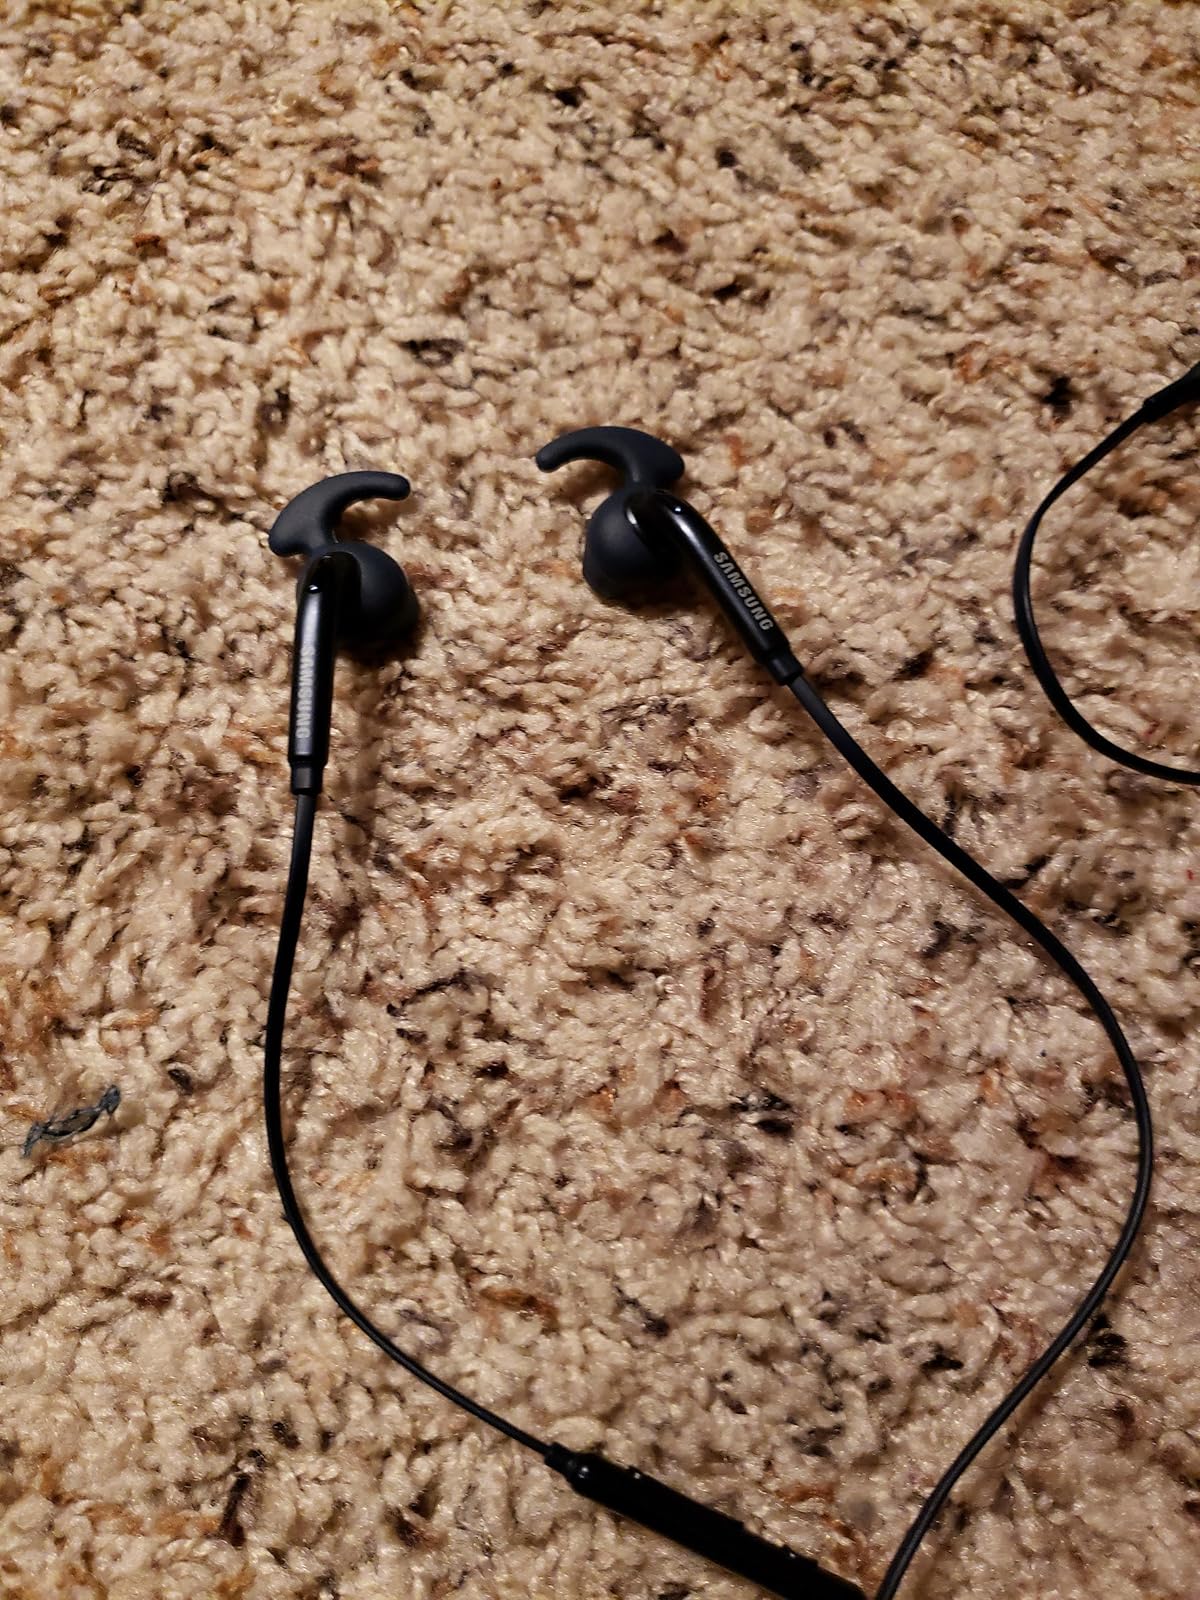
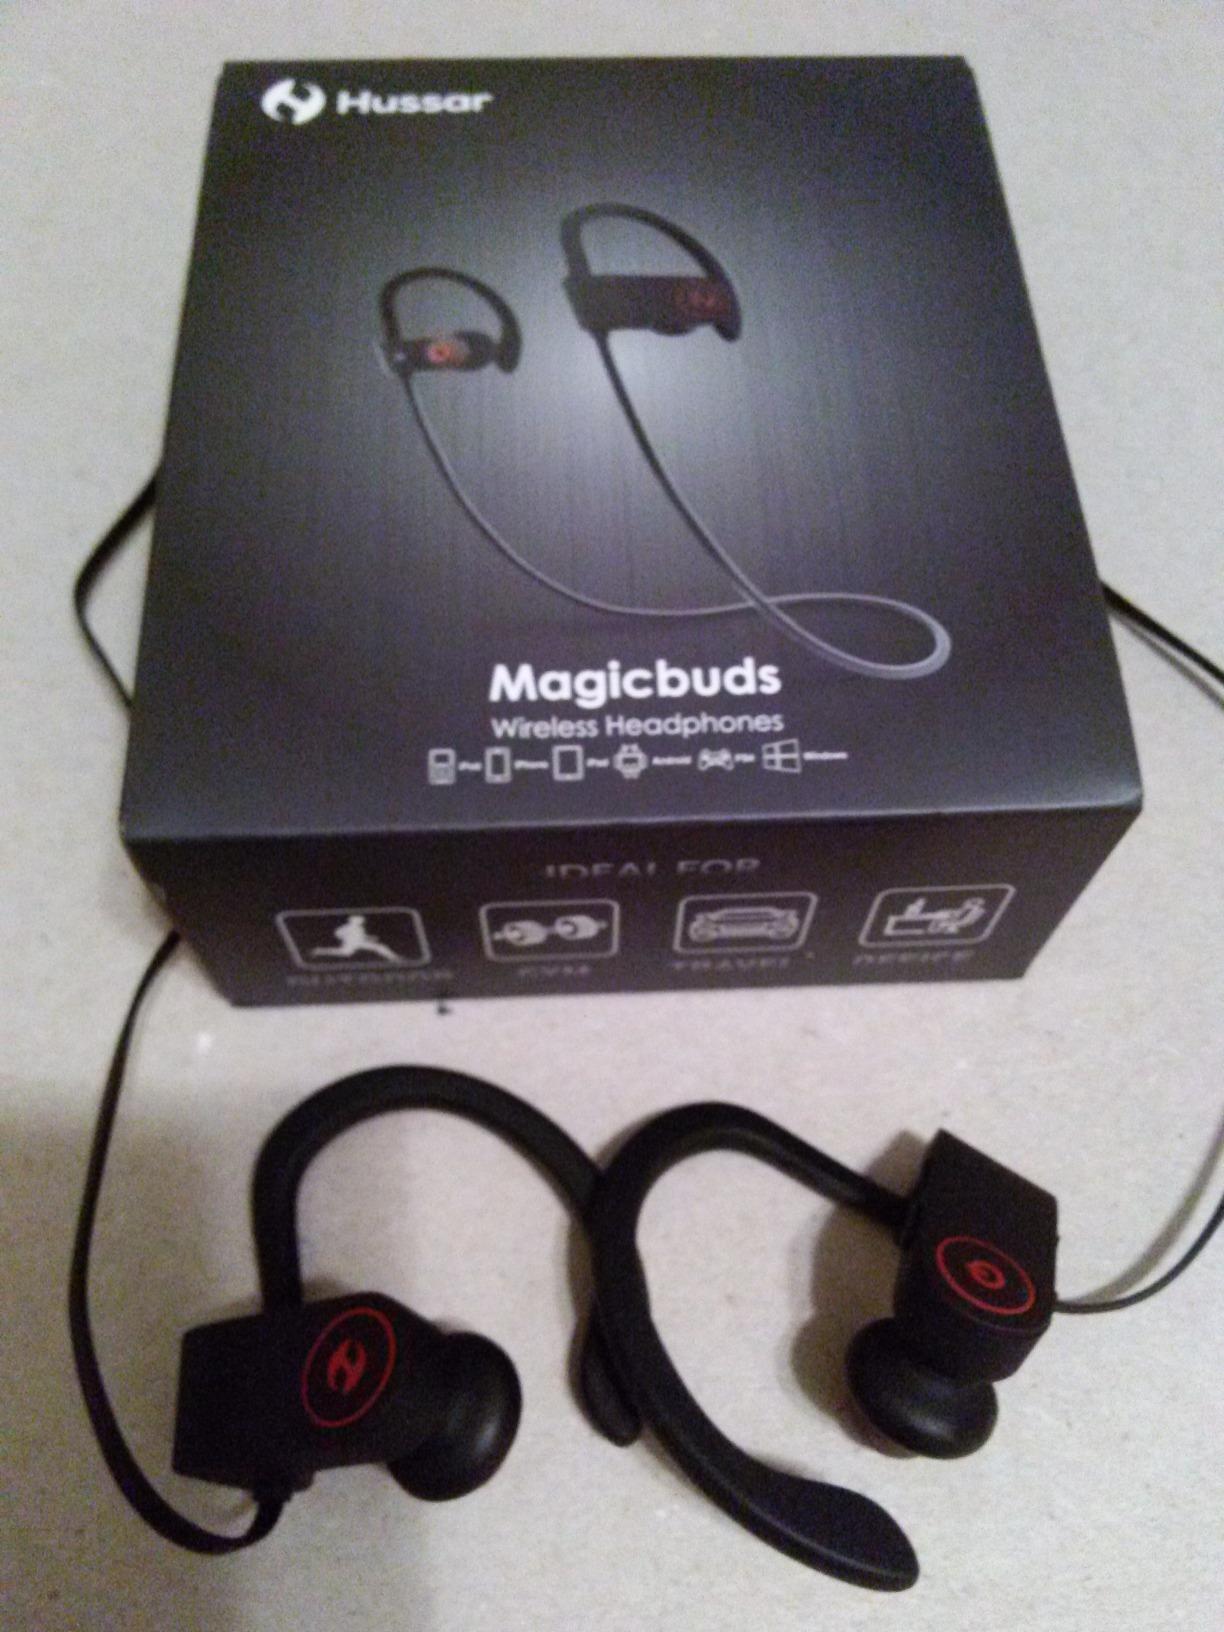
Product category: headphones
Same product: no